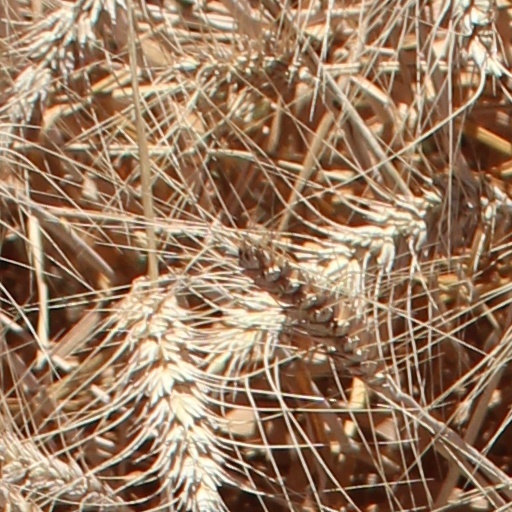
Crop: wheat